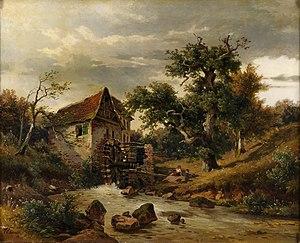
Friedrich Wilhelm Schreiner est un peintre allemand.